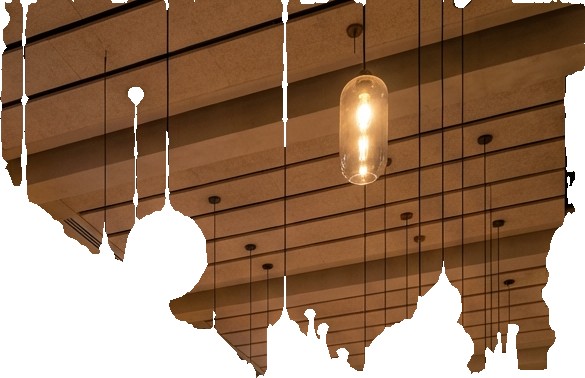
Surface category: ceiling